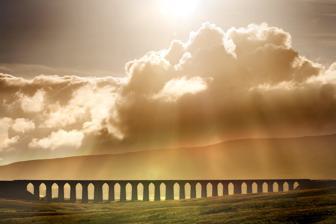
Building: Ribblehead Viaduct
Country: United Kingdom
Year built: 1875
Railway viaduct in North Yorkshire, England Ribblehead Viaduct Ribblehead Viaduct Coordinates 54°12′37″N 2°22′13″W / 54.2104°N 2.3702°W / 54.2104; -2.3702 Crosses Batty Moss Owner Network Rail Maintained by Network Rail Characteristics Total length 440 yards (400 m) Height 104 feet (32 m) No. of spans 24 History Designer John Sydney Crossley Construction start 12 October 1870 Opened 3 August 1875 Location Sunrise over the viaduct The Ribblehead Viaduct or Batty Moss Viaduct carries the Settle–Carlisle railway across Batty Moss in the Ribble Valley at Ribblehead , in North Yorkshire , England. The viaduct , built by the Midland Railway , is  28 miles (45 km) north-west of Skipton and 26 miles (42 km) south-east of Kendal . It is a Grade II* listed structure. Ribblehead Viaduct is the longest and the third tallest structure on the Settle–Carlisle line. The viaduct was designed by John Sydney Crossley , chief engineer of the Midland Railway, who was responsible for the design and construction of all major structures along the line. The viaduct was necessitated by the challenging terrain of the route. Construction began in late 1869. It necessitated a large workforce, up to 2,300 men, most of whom lived in shanty towns set up near its base. Over 100 men lost their lives during its construction. The Settle to Carlisle line was the last main railway in Britain to be constructed primarily with manual labour. By the end of 1874, the last stone of the structure had been laid; on 1 May 1876, the Settle–Carlisle line was opened for passenger services. During the 1980s, British Rail proposed closing the line. In 1989, after lobbying by the public against closure, it was announced that the line would be retained. Since the 1980s, the viaduct has had multiple repairs and restorations and the lines relaid as a single track. The land underneath and around the viaduct is a scheduled ancient monument ; the remains of the construction camp and navvy settlements (Batty Wife Hole, Sebastopol, and Belgravia) are located there. History Background v t e Settle–Carlisle line Legend WCML to Glasgow & Glasgow South Western Line to Stranraer Carlisle WCML to Preston & Cumbrian Coast line to Barrow-in-Furness Tyne Valley line to Newcastle Petteril Goods Scotby Cumwhinton Cotehill Armathwaite Armathwaite Tunnel 325 yd 297 m Baron Wood Tunnel No 2 251 yd 230 m Baron Wood Tunnel No 1 207 yd 189 m Lazonby & Kirkoswald Lazonby Tunnel 99 yd 91 m Little Salkeld Langwathby Waste Bank Tunnel 164 yd 150 m Culgaith Tunnel 661 yd 604 m Culgaith New Biggin British Gypsum Works, Kirkby Thore Long Marton Eden Valley Railway to Clifton and Lowther Appleby Junctions Appleby East Appleby Eden Valley Railway Ormside Viaduct 200 yd 183 m Ormside Helm Tunnel 571 yd 522 m Crosby Garrett Crosby Garrett Tunnel 181 yd 166 m Eden Valley Railway Scandal Beck South Durham & Lancashire Union Rly to Tebay Smardale Viaduct 237 yd 217 m Kirkby Stephen East South Durham & Lancashire Union Rly to Darlington Kirkby Stephen Birkett Tunnel 424 yd 388 m Ais Gill Summit 1169 ft 356.3 m Shotlock Hill Tunnel 106 yd 97 m Moorcock Tunnel 98 yd 90 m Dandry Mire/Moorcock Viaduct 227 yd 208 m Wensleydale Railway to Hawes Garsdale Rise Hill Tunnel 1213 yd 1109 m Dent Arten Gill Viaduct 220 yd 201 m Dent Head Viaduct 199 yd 182 m Blea Moor Tunnel 2629 yd 2404 m Ribblehead Viaduct 440 yd 402 m Ribblehead Ribblehead siding Horton-in-Ribblesdale Stone quarries, Arcow & Dry Rigg Stainforth Tunnel 120 yd 110 m Settle Leeds–Morecambe line to Lancaster Settle Junction Leeds–Morecambe line to Leeds In the 1860s, the Midland Railway , keen to capitalise on the growth in rail traffic between England and Scotland, proposed building a line between Settle and Carlisle . The line was intended to join the Midland line between Skipton and Carnforth to the city of Carlisle. On 16 July 1866, the Midland Railway (Settle to Carlisle) Act was passed by Parliament , authorising the company "to construct Railways from Settle to Hawes, Appleby, and Carlisle; and for other Purposes". After the Act passed, the Midland Railway came to an agreement with the London & North Western Railway , to run services on the LNWR line via Shap . The company applied for a bill of abandonment for its original plan but Parliament rejected the bill on 16 April 1869 and the Midland Railway was compelled to build the Settle to Carlisle line. The line passed through difficult terrain that necessitated building several substantial structures. The company's chief engineer, John Sydney Crossley and its general manager, James Joseph Allport , surveyed the line. Crossley was responsible for the design and construction of the major works, including Ribblehead Viaduct. On 6 November 1869, a contract to construct the Settle Junction (SD813606) to Dent Head Viaduct section including Ribblehead Viaduct was awarded to contractor John Ashwell. The estimated cost was £343,318 and completion was expected  by May 1873. Work commenced at the southern end of the 72-mile (116 km) line. Construction By July 1870, work had started on the foundations for Ribblehead Viaduct. On 12 October 1870, contractor's agent William Henry Ashwell laid the first stone. Financial difficulties came to greatly trouble John Ashwell; on 26 October 1871, his contract was cancelled by mutual agreement. From this date, the viaduct was constructed by the Midland Railway who worked on a semi-contractual basis overseen by William Ashwell. The viaduct was built by a workforce of up to 2,300 men. They lived, often with their families, in temporary camps, named Batty Wife Hole , Sebastopol , and Belgravia on adjacent land. More than a hundred workers lost their lives in construction-related accidents, fighting, or from outbreaks of smallpox . According to Church of England records, there are around 200 burials of men, women, and children in the graveyard at Chapel-le-Dale and the church has a memorial to the railway workers. In December 1872, the design for Ribblehead Viaduct was changed from 18 arches to 24, each spanning 45 feet (13.7 m). By August 1874, the arches had been keyed and the last stone was laid by the end of the year. A single track was laid over the viaduct and on 6 September 1874 the first train carrying passengers was hauled across by the locomotive Diamond . On 3 August 1875, the viaduct was opened for freight traffic and on 1 May 1876, the whole line opened for passenger services, following approval by Colonel F. H. Rich from the Board of Trade . Structure Ribblehead Viaduct is 440 yards (400 m) long, and 104 feet (32 m) above the valley floor at its highest point, it  was designed to carry a pair of tracks aligned over the sleeper walls. The viaduct has 24 arches of 45 feet (14 m) span, the foundations of which are 25 feet (7.6 m) deep. The piers are tapered , roughly 13 feet (4 m) across at the base and 5 feet 11 inches (1.8 m) thick near the arches and have loosely-packed rubble-filled cores. Every sixth pier is 50 per cent thicker, a mitigating measure against collapse should any of the piers fail. The north end is 13 feet (4 m) higher in elevation than the south, a gradient of 1:100. The viaduct is faced with limestone masonry set in hydraulic lime mortar and the near-semicircular arches are red brick, constructed in five separate rings, with stone voussoirs. Sleeper walls rise from the arches to support the stone slabs of the viaduct's deck and hollow spandrels support plain solid parapet walls. In total, 1.5 million bricks were used; some of the limestone blocks weigh eight tons. Ribblehead Viaduct is 980 feet (300 m) above sea level on moorland exposed to the prevailing westerly wind. Its height, from foundation to rails is 55 yards (50.3 m). It is 442.7 yards (404.8 m) long on a lateral curve with a radius of 0.85 miles (1.37 km). The viaduct is the longest structure on the Settle–Carlisle Railway which has two taller viaducts, Smardale Viaduct at 131 feet (40 m) near Crosby Garrett , and Arten Gill at 117 feet (36 m). Ribblehead railway station is less than half a mile to the south and to the north is Blea Moor Tunnel , the longest on the line, near the foot of Whernside . Operations During 1964, several Humber cars were blown off their wagons while being carried over the viaduct on a freight train. By 1980, the viaduct was in disrepair and many of its piers had been weakened by water ingress. Between 1981 and 1984, repairs were undertaken as a cost of roughly £100,000. Repairs included strengthening the piers by the addition of steel rails and concrete cladding. For safety reasons, the line was reduced to single track across the viaduct to avoid the simultaneous loading from two trains crossing and a 20mph speed limit was imposed. During 1988, minor repairs were carried out and trial bores were made into several piers. In 1989, a waterproof membrane was installed. In the 1980s, British Rail proposed closing the line, citing the high cost of repairs to its major structures. Vigorous campaigning by the Friends of the Settle-Carlisle Line, formed during 1981, garnered and mobilised public support against the plan. In 1989, the line was saved from closure. According to Michael Portillo , who took the decision in his capacity as Minister of State for Transport , the economic arguments for closing it had been weakened by a spike in passenger numbers, and further studies by engineers had determined that restoration work would not be nearly as costly as estimated. In November 1988, Ribblehead Viaduct was Grade II* listed. The surrounding land where the remains of its construction camps are located has been recognised as a scheduled monument . Between 1990 and 1992, Ribblehead Viaduct underwent major restoration. Between September 1999 and March 2001, a programme of improvements was implemented involving renewal of track, replacement of ballast and the installation of new drainage. Restoration has allowed for increased levels of freight traffic assuring the line's viability. The Settle–Carlisle Line is one of three north–south main lines, along with the West Coast Main Line through Penrith and the East Coast Main Line via Newcastle . During 2016, the line carried seven passenger trains from Leeds to Carlisle per day in each direction, and long-distance excursions, many hauled by preserved steam locomotives . Regular heavy freight trains use the route avoiding congestion on the West Coast Main Line . Timber trains, and stone from Ingleton quarry, pass over the viaduct when they depart from the yard opposite Ribblehead railway station . The stone from Ingleton is ferried to the terminal at Ribblehead by road. Limestone aggregate trains from Arcow quarry sidings (near Horton-in-Ribblesdale ) run to various stone terminals in the Leeds and Manchester areas on different days – these trains reverse in the goods loop at Blea Moor signal box because the connection from the quarry sidings faces north. Major restoration work started in November 2020 as a £2.1 million project to re-point mortar joints and replace broken stones got underway. Network Rail released a timelapse video of the works in June 2021. In popular culture Building the viaduct was the inspiration behind the ITV period drama series Jericho . The viaduct appears in the 1970 film No Blade of Grass and also in the 2012 film Sightseers . A number of other films and television programmes have also included the viaduct. See also Glenfinnan Viaduct References Citations